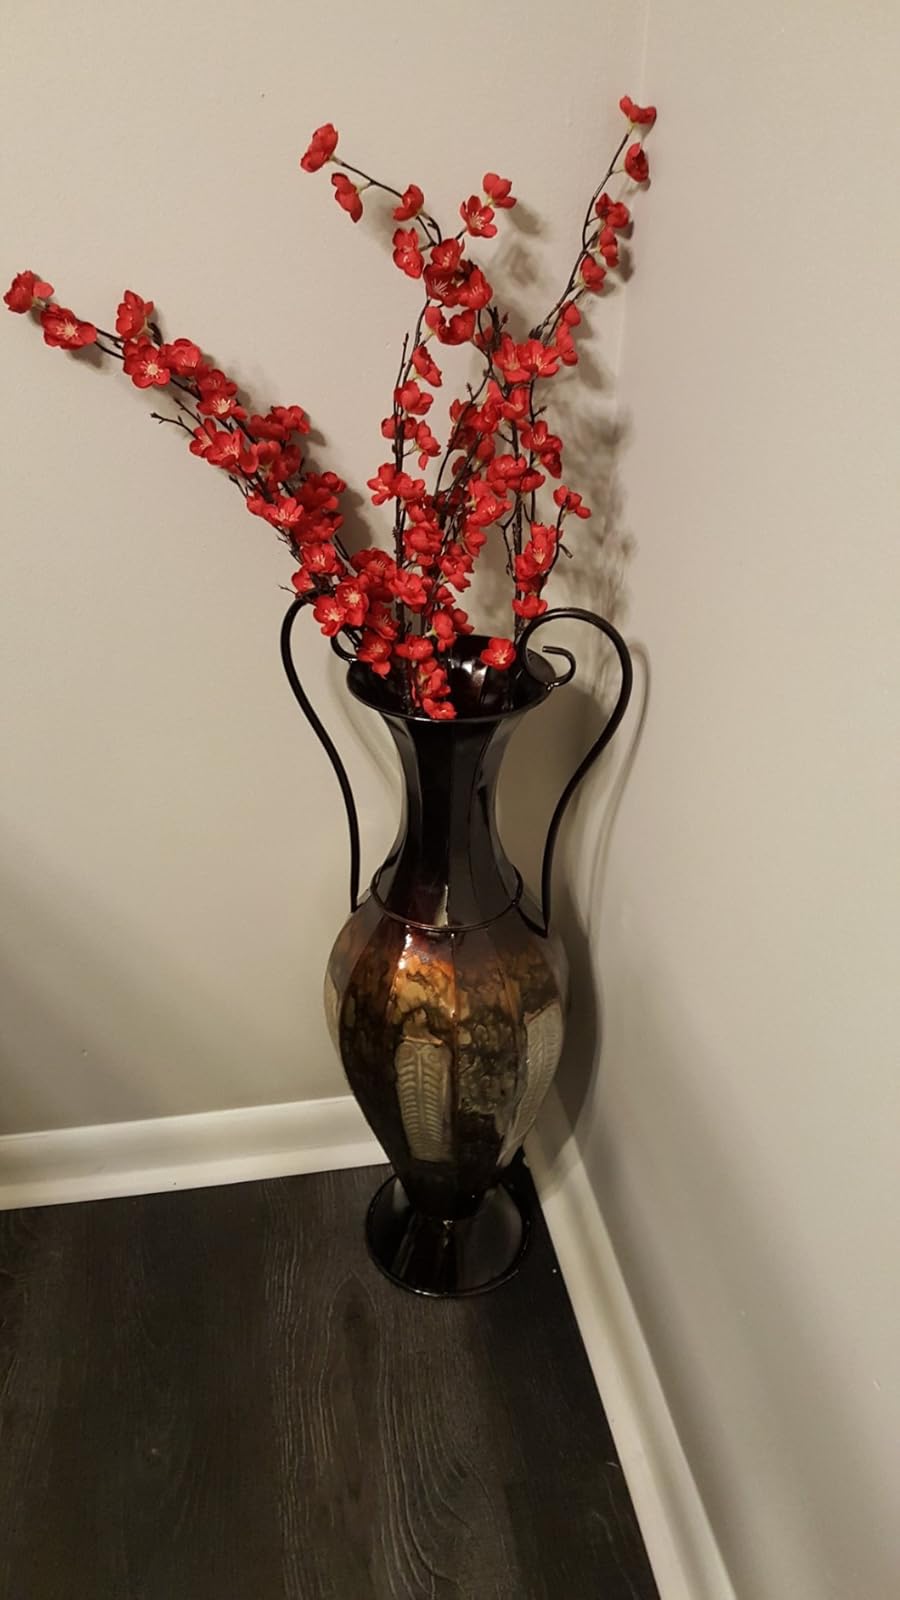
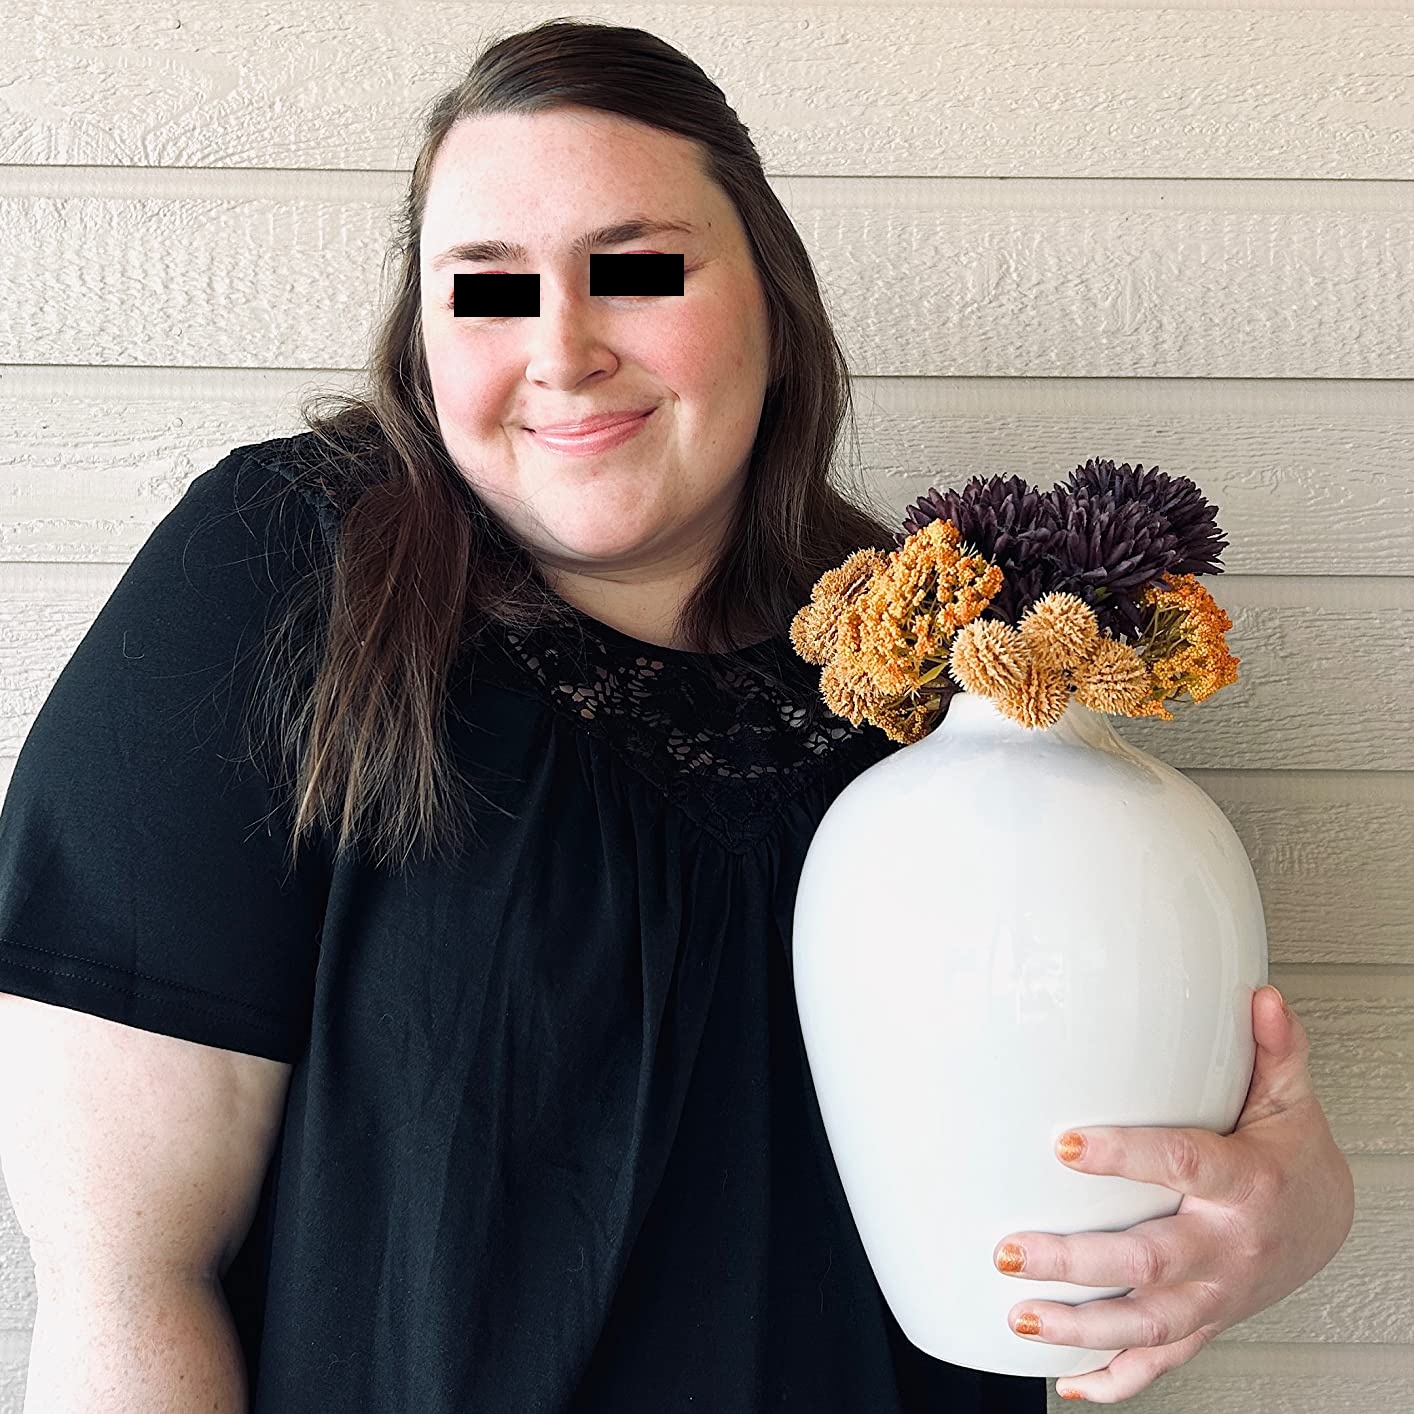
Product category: vase
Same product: no